Currency packaging

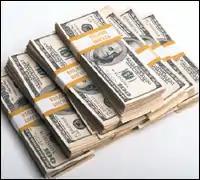
Currency strap holding U.S. bills

Currency straps, also known as currency bands or bill straps, are a type of fastener used to secure discrete numbers of bills. Typically, currency bands have attached ends, so that bills are "curled" and slipped into the band, whereas currency straps have adhesive on the ends to secure them around the bills after wrapping. Straps can be applied manually, or automatically by a Currency-counting machine.